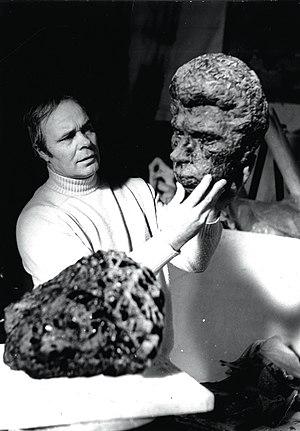
Marcel Gili travaillant au mas Génégals sur l'un des éléments de la série des sculptures ""Les 7 états de la forme""."
Marcel Gili, né le 12 février 1914 à Thuir et mort le 10 décembre 1993 à Paris, est un sculpteur, peintre et professeur à l'École nationale supérieure des beaux-arts de Paris.